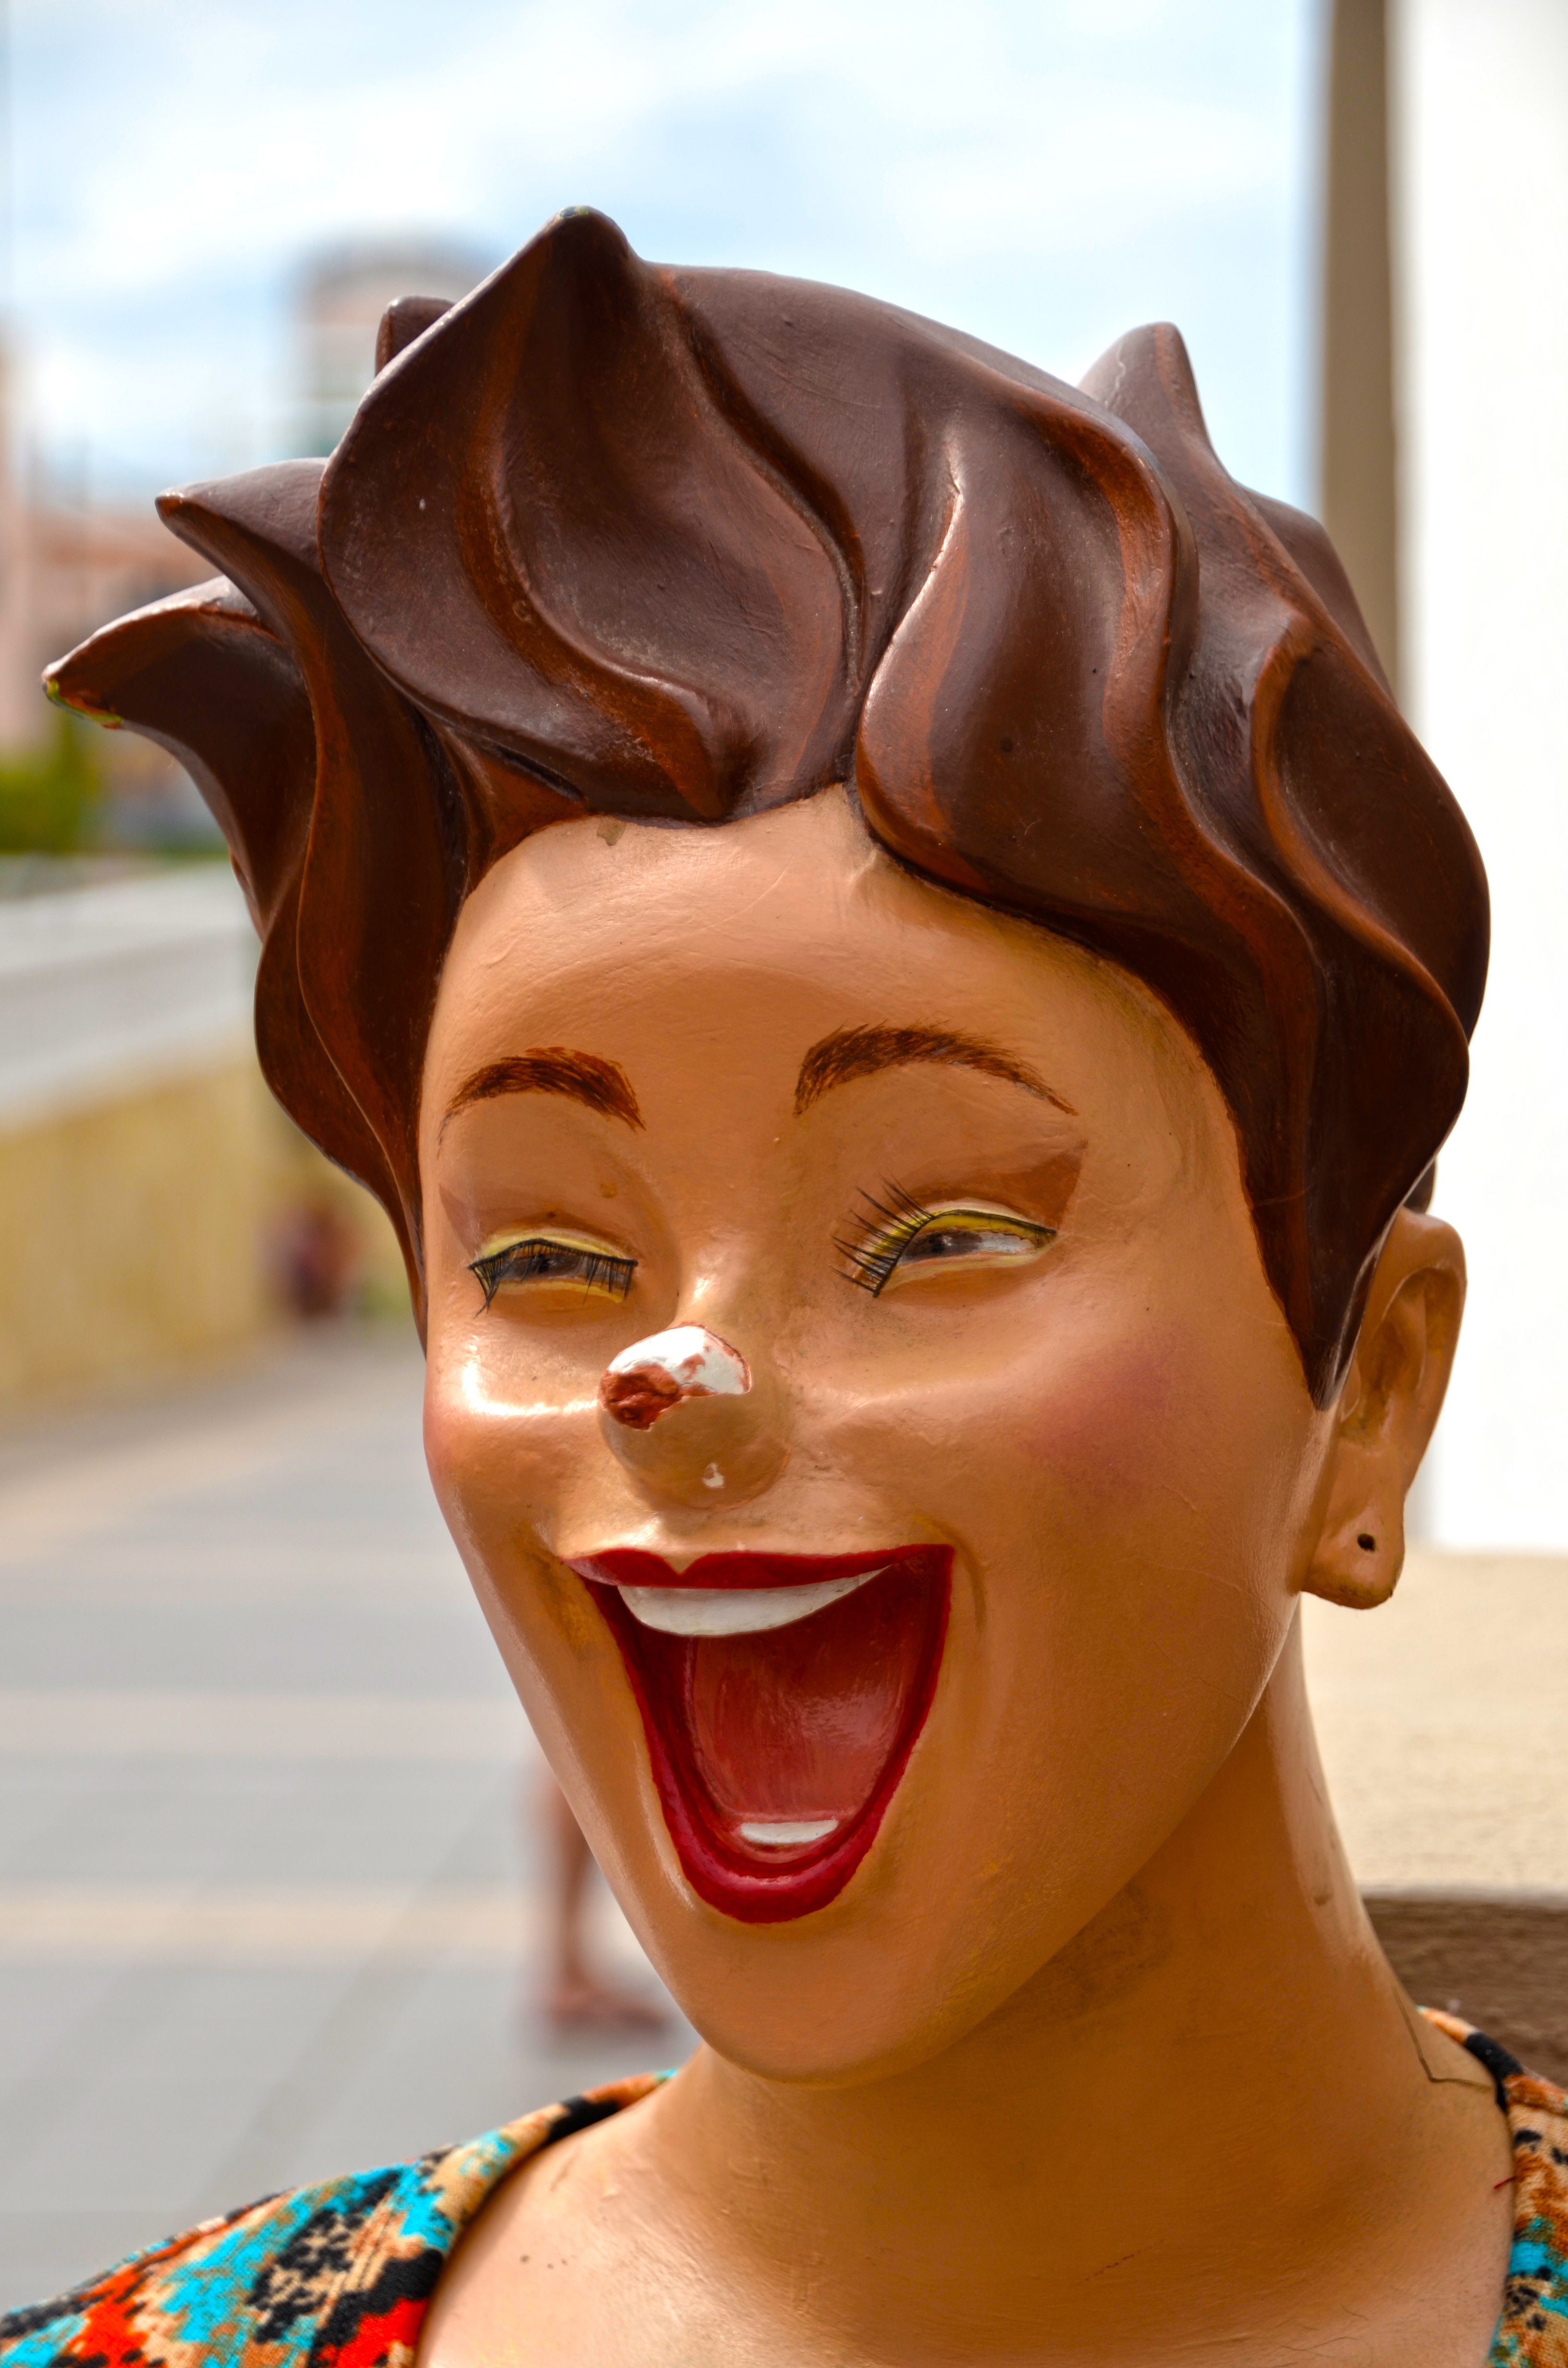
statue, model, red, color, hat, fashion, clothing, lady, toy, headgear, close up, face, sculpture, doll, nose, art, temple, head, skin, beauty, organ, costume